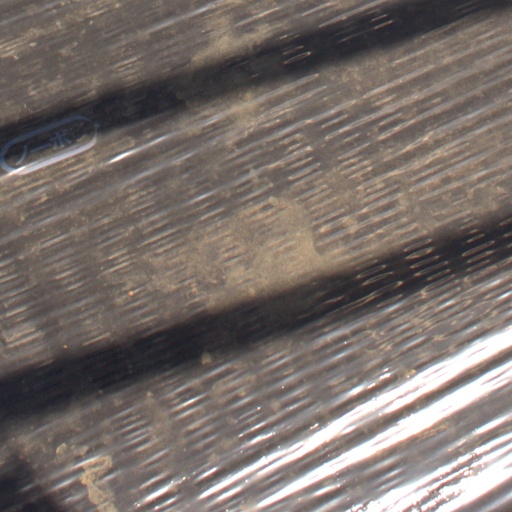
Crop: Jerusalem artichoke